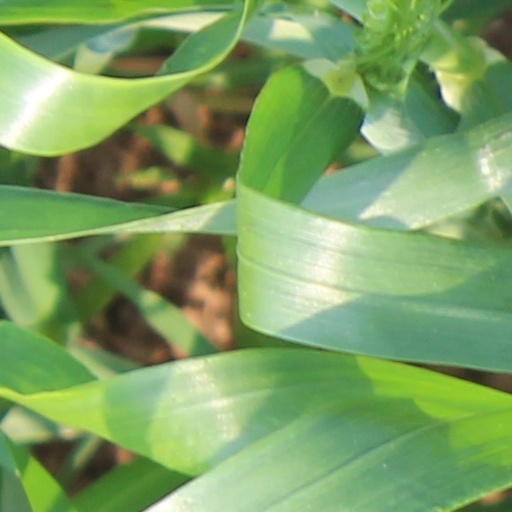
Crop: wheat